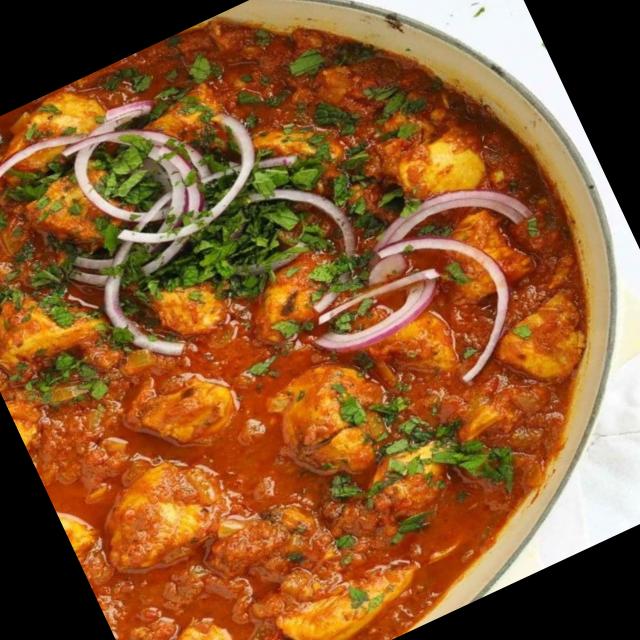
Dish: chicken_curry